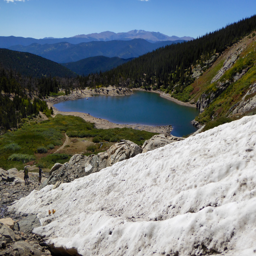
we are on the glacier above the lake .